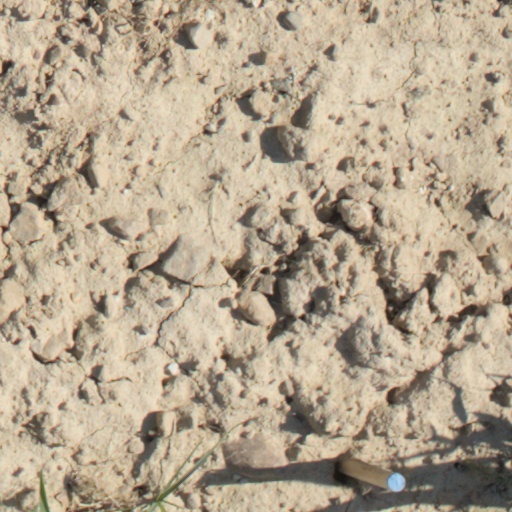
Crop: wheat